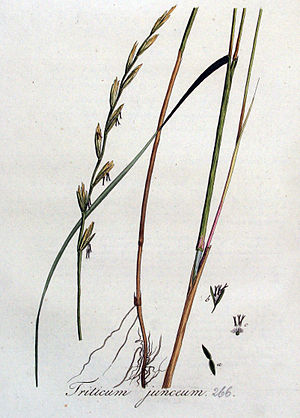
Strandkvik
Strandkvik
Strandkvik
Strandkvik eller Strand-kvik er en 15 - 40 cm høj, flerårig urt i græsfamilien Strandkvik blomstrer i juni og juli. Den er almindelig i Danmark og vokser ved sandede kyststrækninger som pionerplante i forklitten ud mod havet.